Punta Carnero, Ecuador

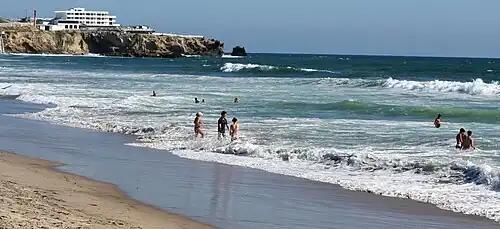
The beach in Punta Carneros Ecuador

Punta Carneros is a beach located in the Salinas County, in the Santa Elena Province of Ecuador.